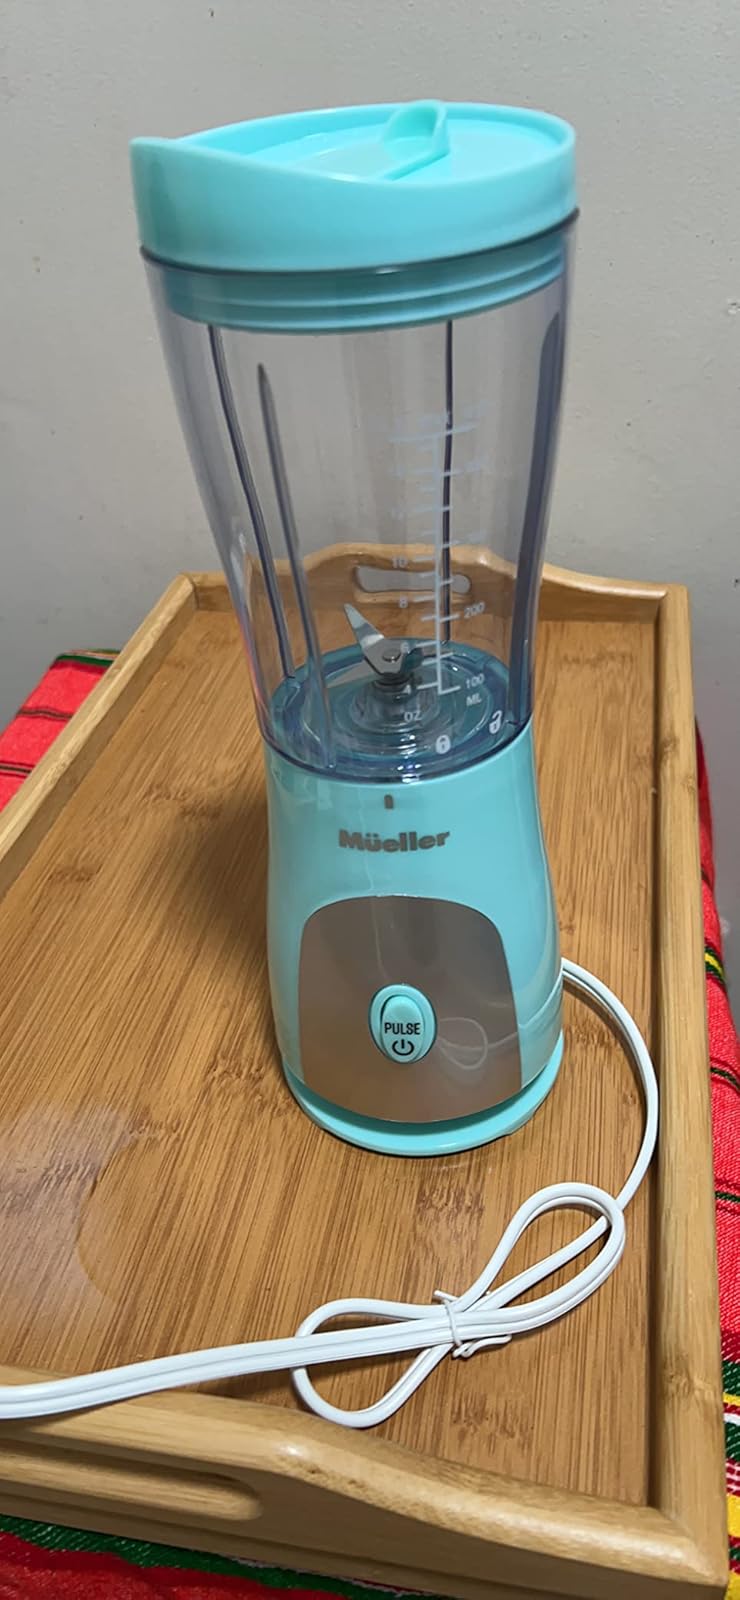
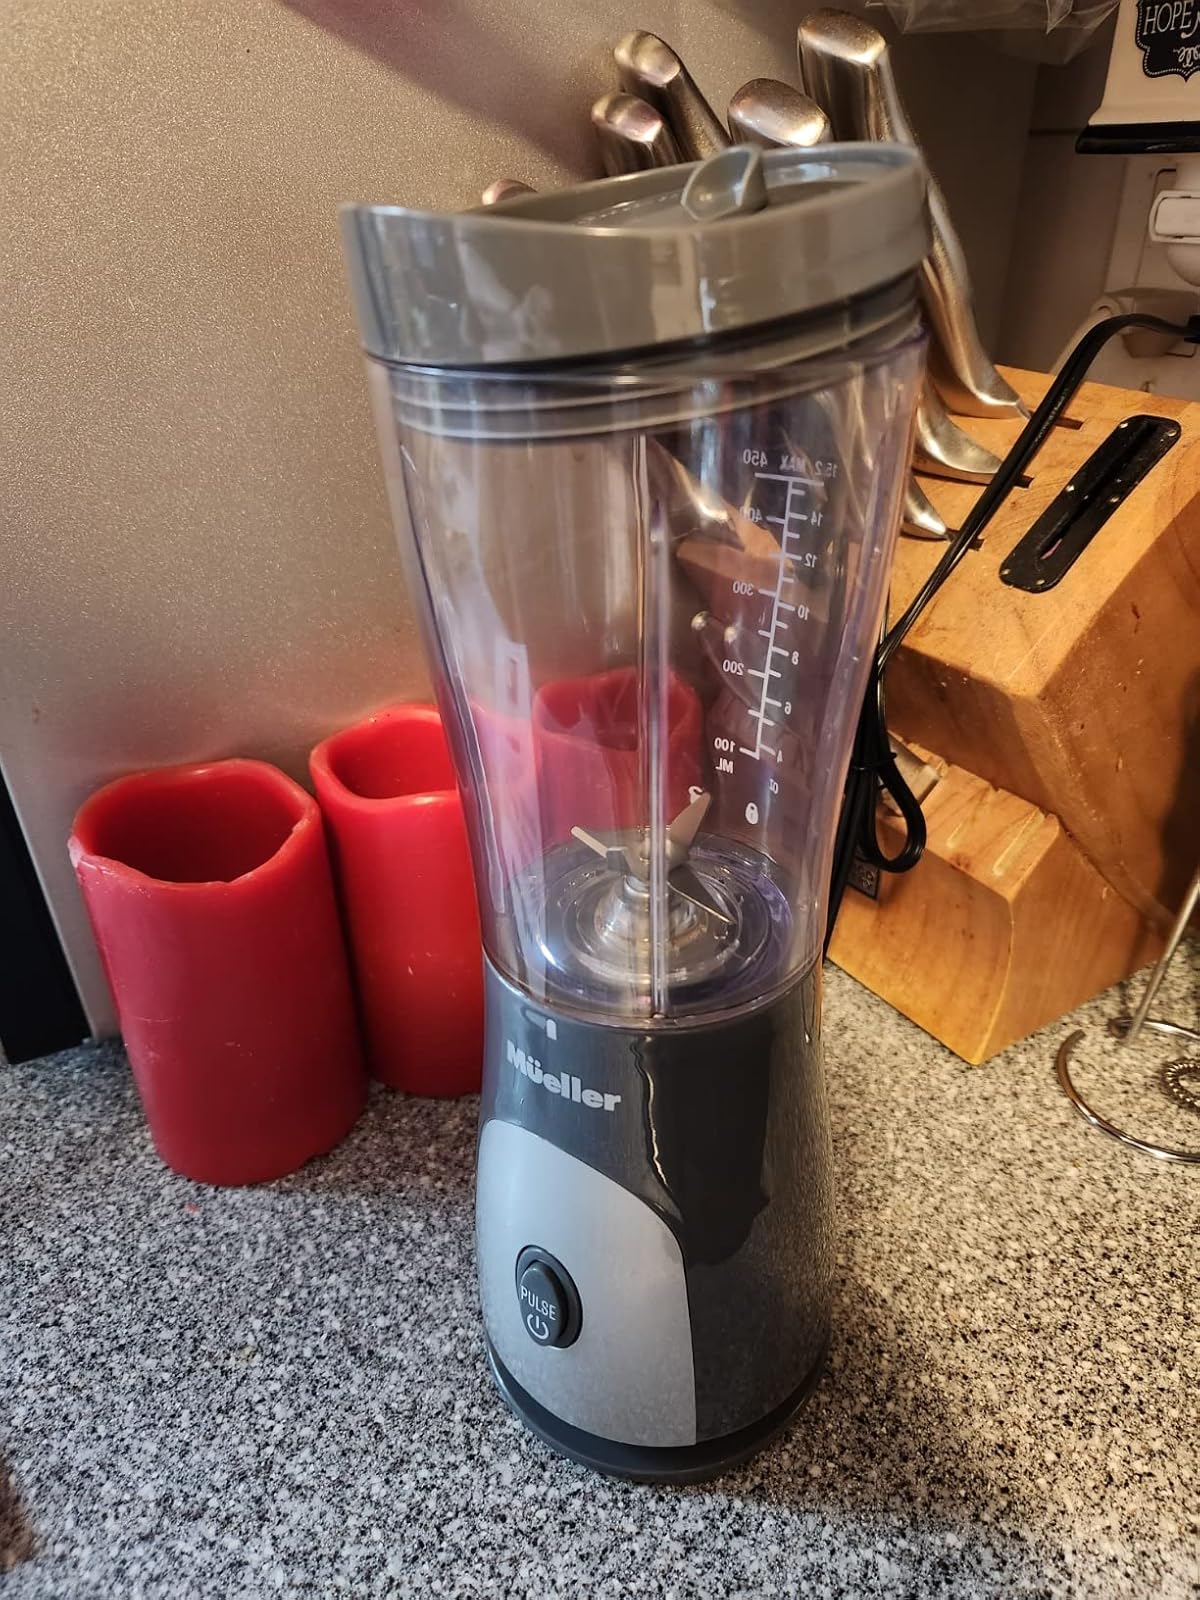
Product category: items_blender
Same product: no